Tibúrcio Spannocchi

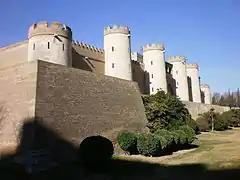
La Aljafería, Zaragoza

Spannocchi undertook various works on the citadel of Aljafería in Zaragoza for which Philip II himself had traced the drawing.